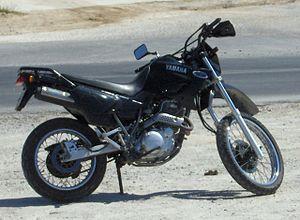
Une motocyclette, plus couramment désignée par son abréviation moto, est un véhicule motorisé, sans carrosserie, à deux roues le plus souvent monotraces, pouvant être équipé d'un side-car. Inventée au XIXᵉ siècle dans le même temps que les premiers moteurs thermiques, les motos se déclinent aujourd'hui en plusieurs types selon leurs usages : sportive, supermotard, routière, tout chemin, etc. Le conducteur, appelé cyclomotoriste, motard ou motocycliste, y est assis à califourchon sur la selle, les mains tiennent le guidon et les pieds sont sur des repose-pieds. Un passager peut se tenir à califourchon derrière le pilote si la motocyclette est conçue pour.
La Yamaha XT 600 est un trail, apparu au catalogue du constructeur nippon à la fin de l'année 1982.